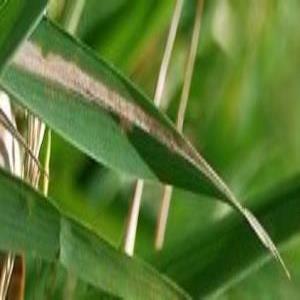
Disease: Bacterialblight